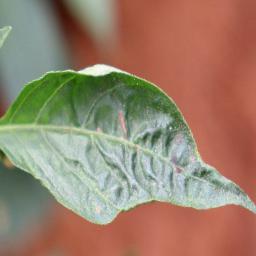
Label: mites_and_trips